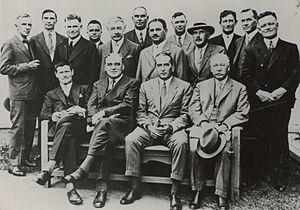
Stanley Melbourne Bruce est un homme d'État. Il fut le 8ᵉ Premier ministre d'Australie de 1923 à 1929. Il mena d'importantes réformes pour développer le pays mais sa gestion controversée des relations industrielles provoqua la chute de son gouvernement et une sévère défaite électorale pour son parti. Il se tourna alors vers une carrière internationale en tant que haut-commissaire au Royaume-Uni et représentant de l'Australie à la Société des Nations. Après la Seconde Guerre mondiale, il présida le conseil de l'organisation des Nations unies pour l'alimentation et l'agriculture.